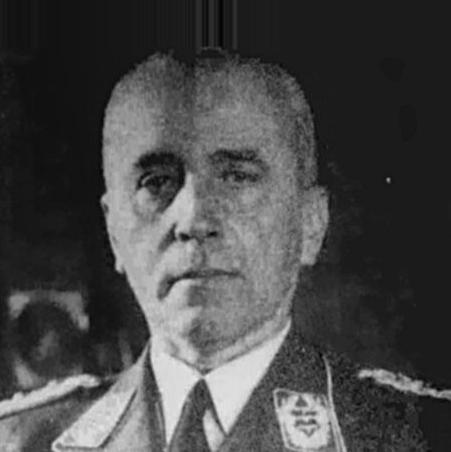
Age: 59